Cristina López Barrio

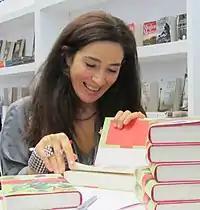
Cristina López Barrio, 2012

Cristina López Barrio (Madrid, 12 May 1970) is a Spanish writer and lawyer.